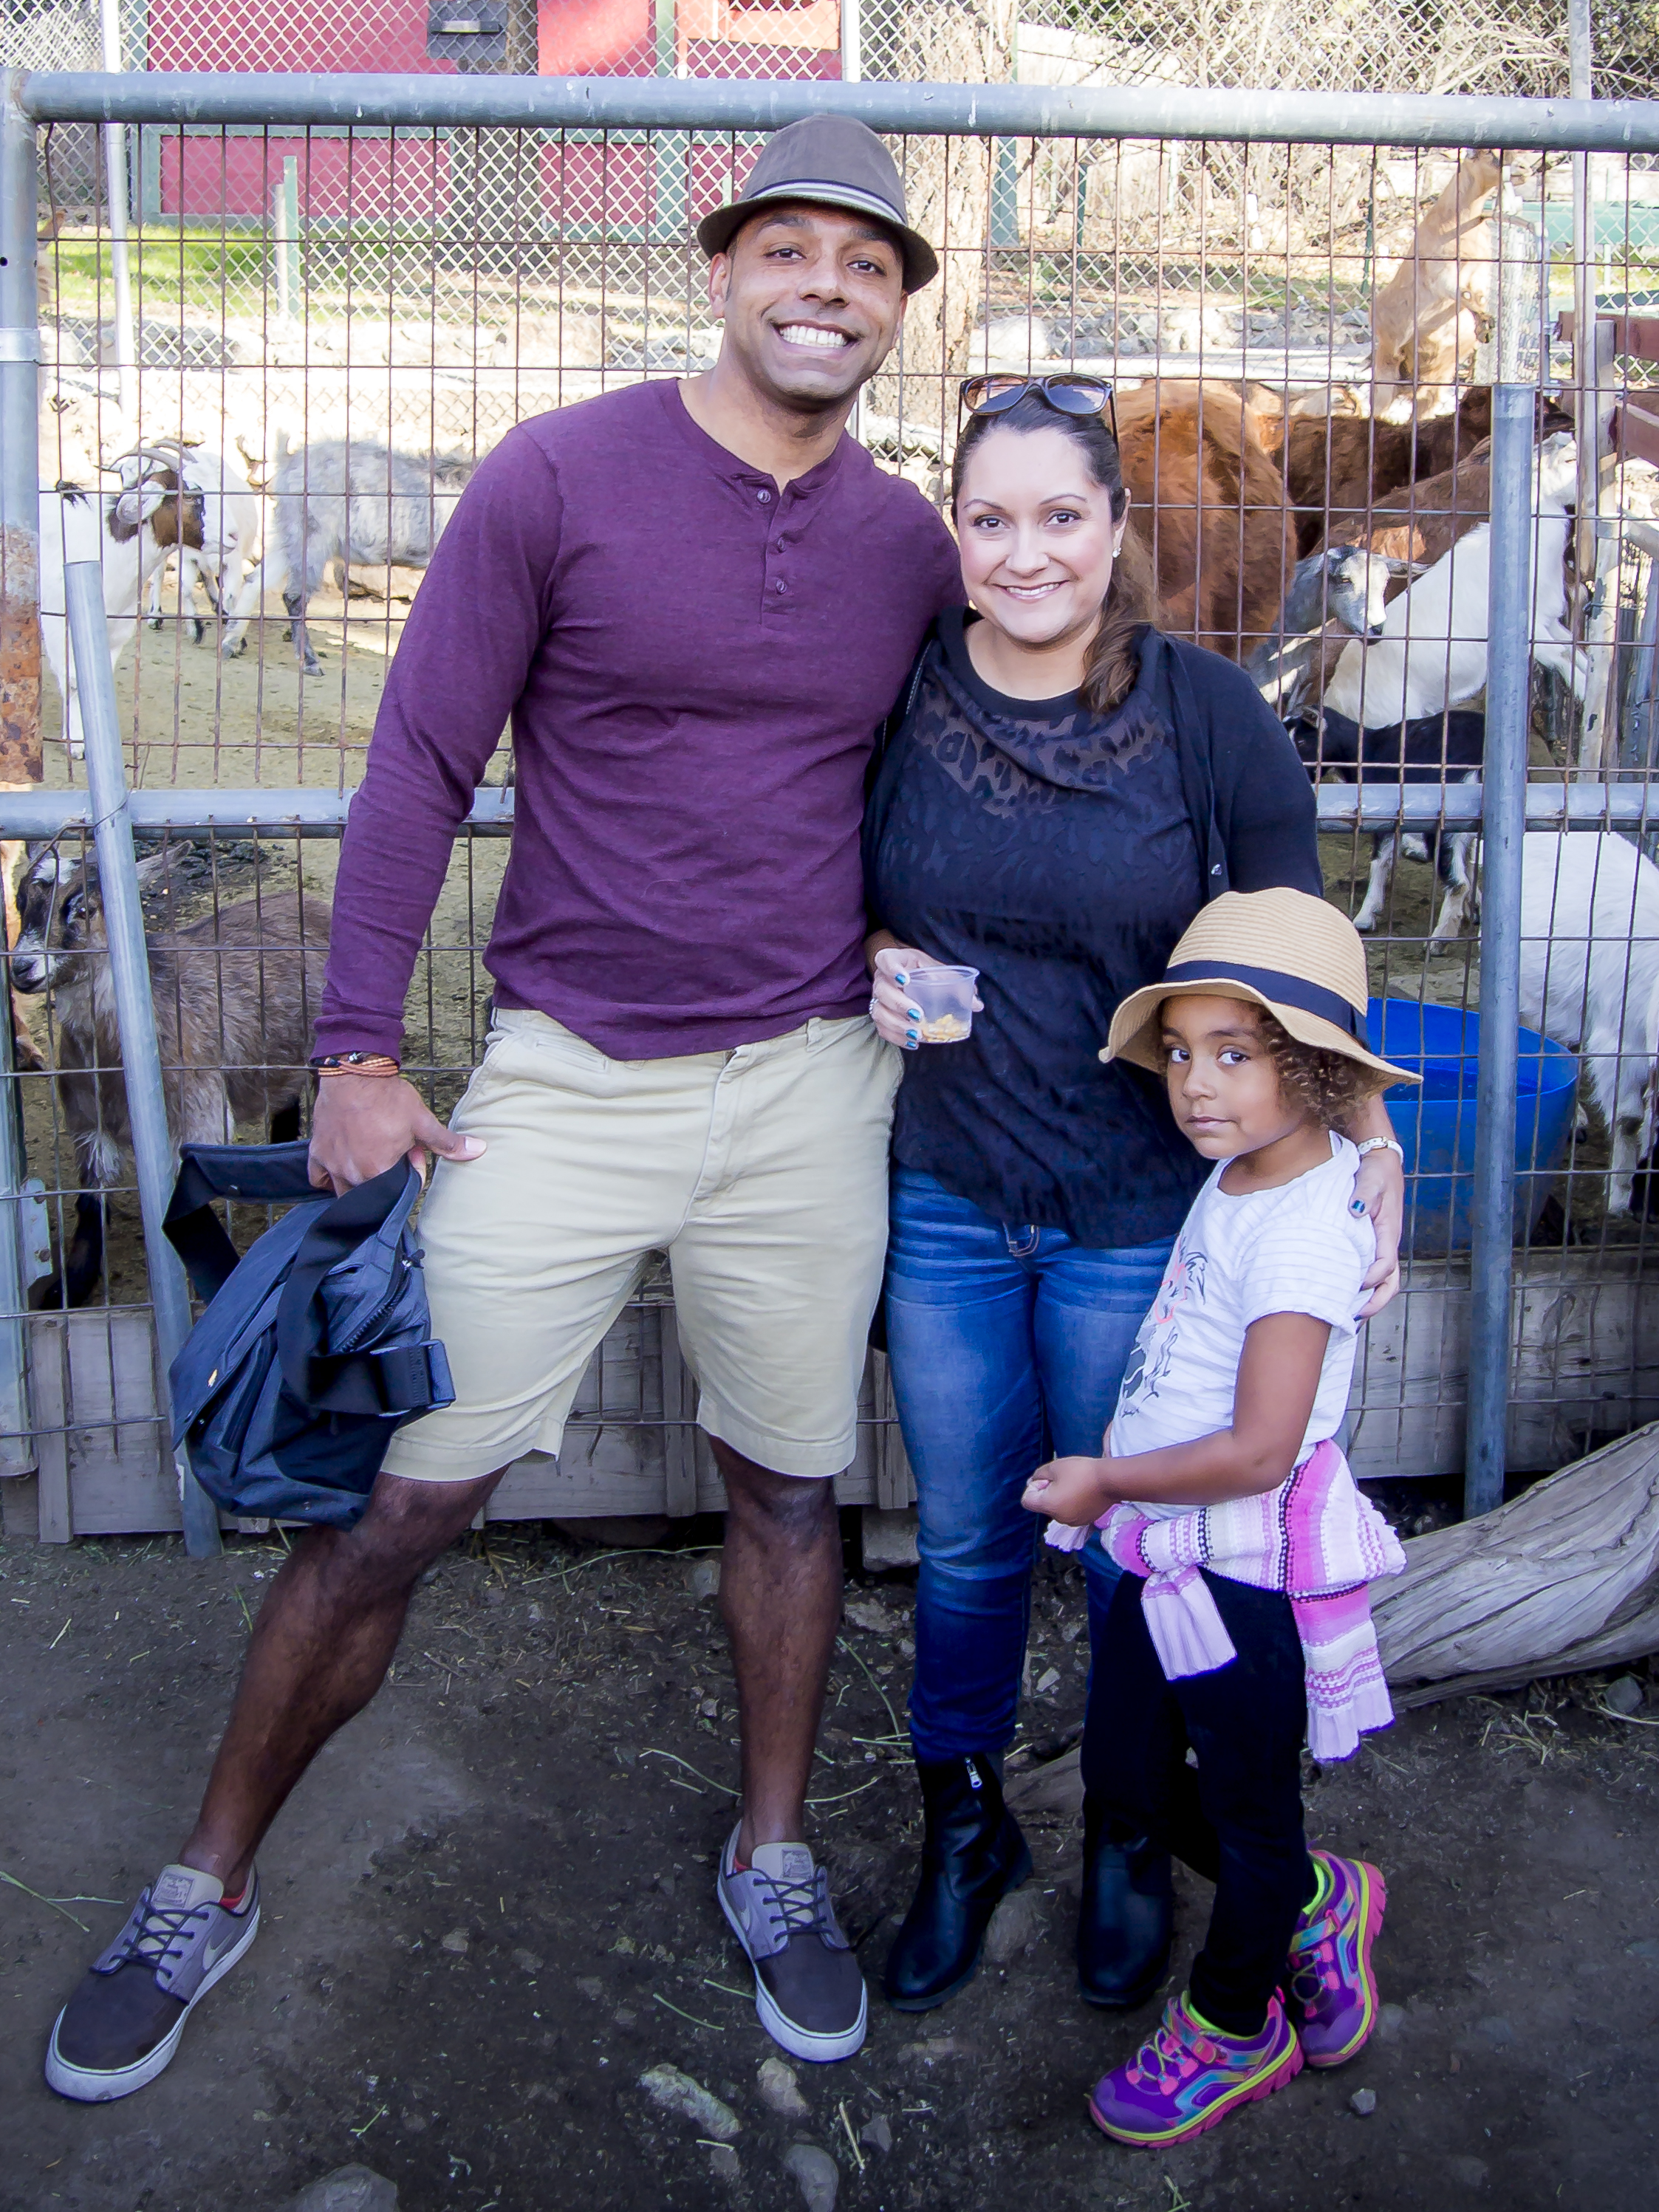
people, girl, zoo, portrait, color, small, father, child, colorful, smiling, mom, dad, family, creativecommons, fun, mother, happy, animals, multi, large, medium, petting, hats, racial, bi, obligatory